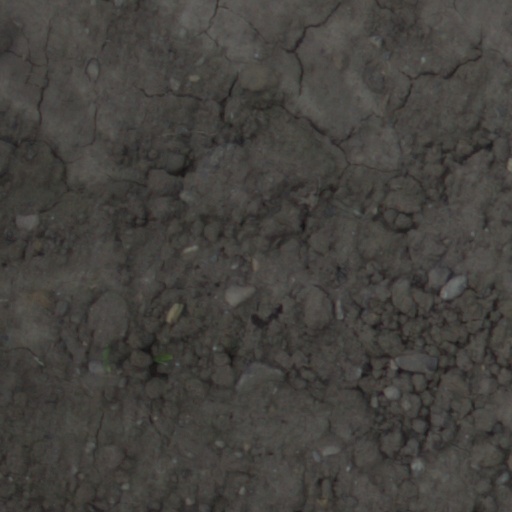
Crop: wheat